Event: Nepal Earthquake
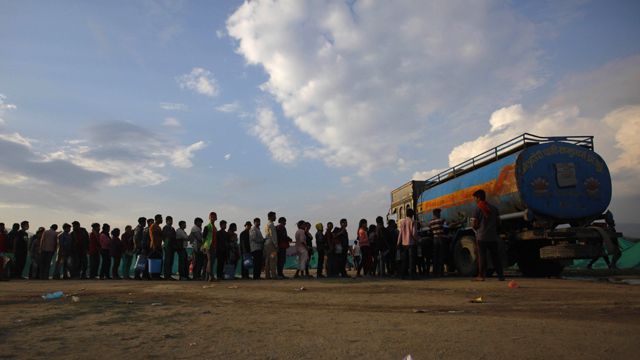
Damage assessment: no_damage